Andreas Prommegger

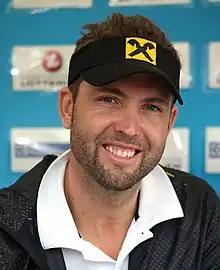
Prommegger in 2013

Andreas Prommegger (born 10 November 1980) is a professional snowboarder.